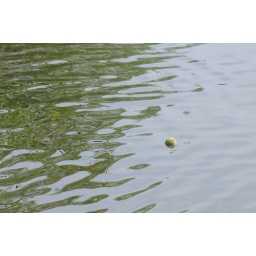
Tennis ball in water